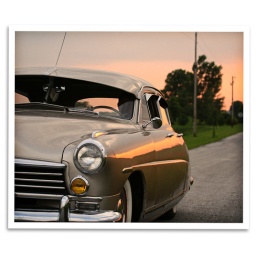
A 1949 Hudson Commodore Six sedan on a county road in Northern Indiana just before sunset.